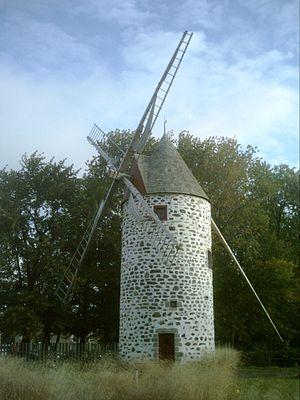
Moulin à vent de Pointe-aux-Trembles à Montréal
Cette liste des biens patrimoniaux de la région Montréal reprend les titres des articles du livre Les chemins de la mémoire. Ces biens patrimoniaux ont été reconnus par le Gouvernement du Québec.
Pointe-aux-Trembles est le nom d'un ancien village, dont la paroisse, celle de l'Enfant-Jésus de la Pointe-aux-Trembles, fut fondée en 1674. La municipalité de Pointe-aux-Trembles est annexée par la Ville de Montréal en 1982.
Cet article traite des événements qui se sont produits durant l'année 1719 au Canada.